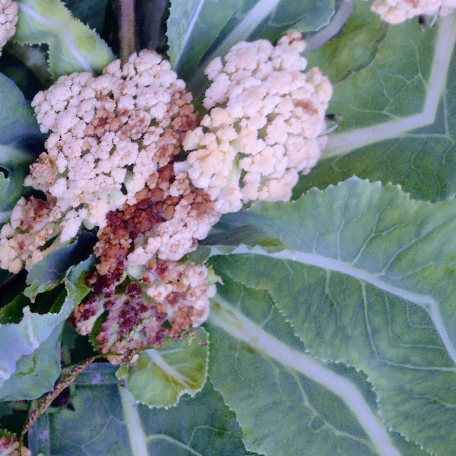
Label: Bacterial spot rot